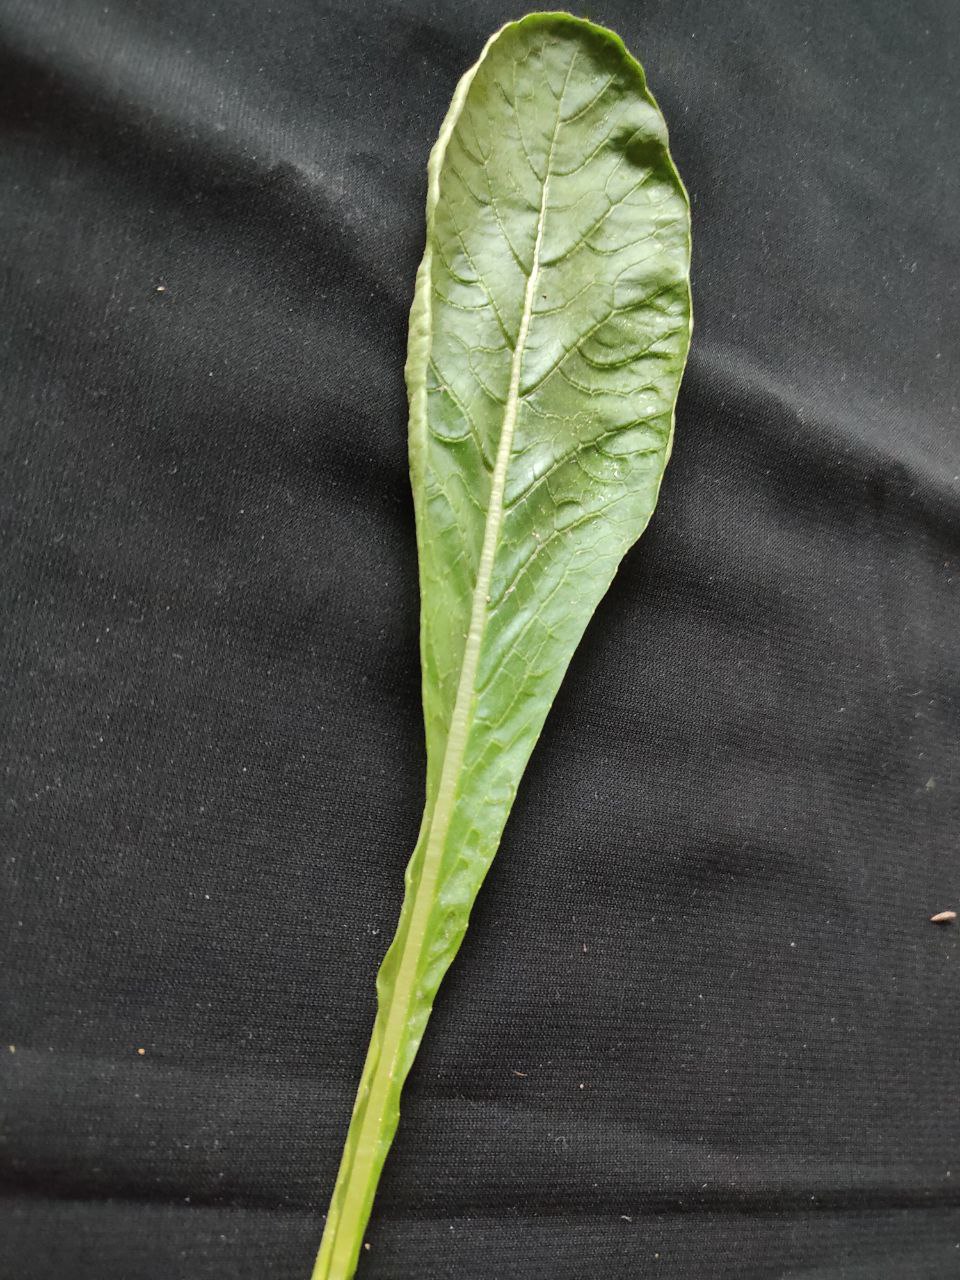
Label: Fresh leaf